Question: Please indicate a possible affordance area of baseball bat that can be used for holding
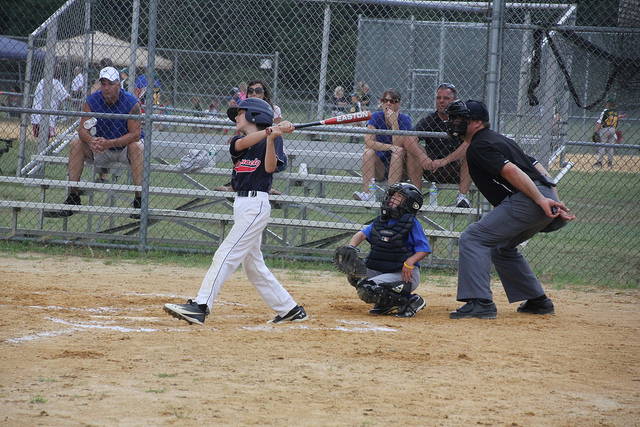
Answer: [257.5, 118.5, 296.5, 141.5]